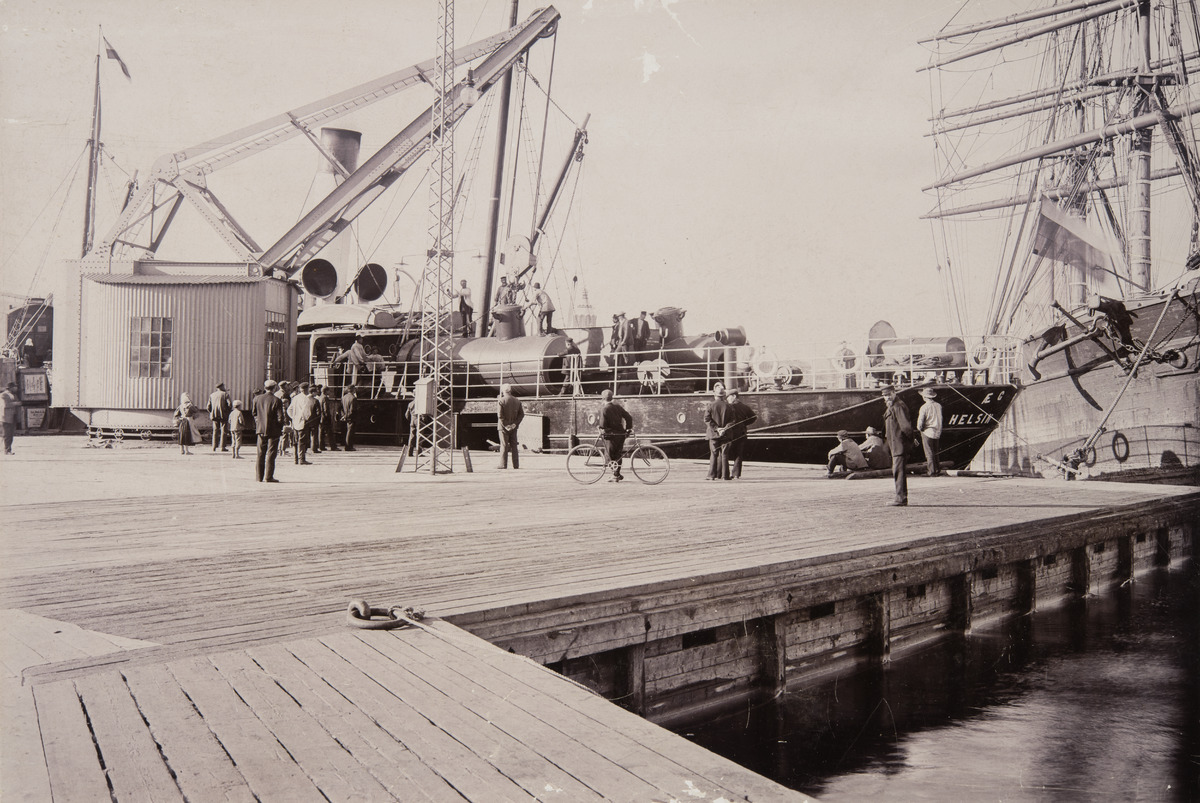
Suurten öljysäiliöiden lastaus- / purkutyöt käynnissä Eteläsataman pohjoisella laiturinhaaralla (nyk
sisällön kuvaus: Suurten öljysäiliöiden lastaus- / purkutyöt käynnissä Eteläsataman pohjoisella laiturinhaaralla (nyk. Lyypekinlaituri). mustavalkoinen
Ajankohta: kuvausaika 1910 -luku
Paikka: Suomi, Uusimaa, Helsinki, Kruununhaka Helsinki, Lyypekinlaituri
Aiheet: laiturit, laivat, rahtilaivat, höyrylaivat, purjelaivat, rahti, nosturit, säiliöt, satamatyöntekijät, katselijat, polkupyörät, takilat, liput